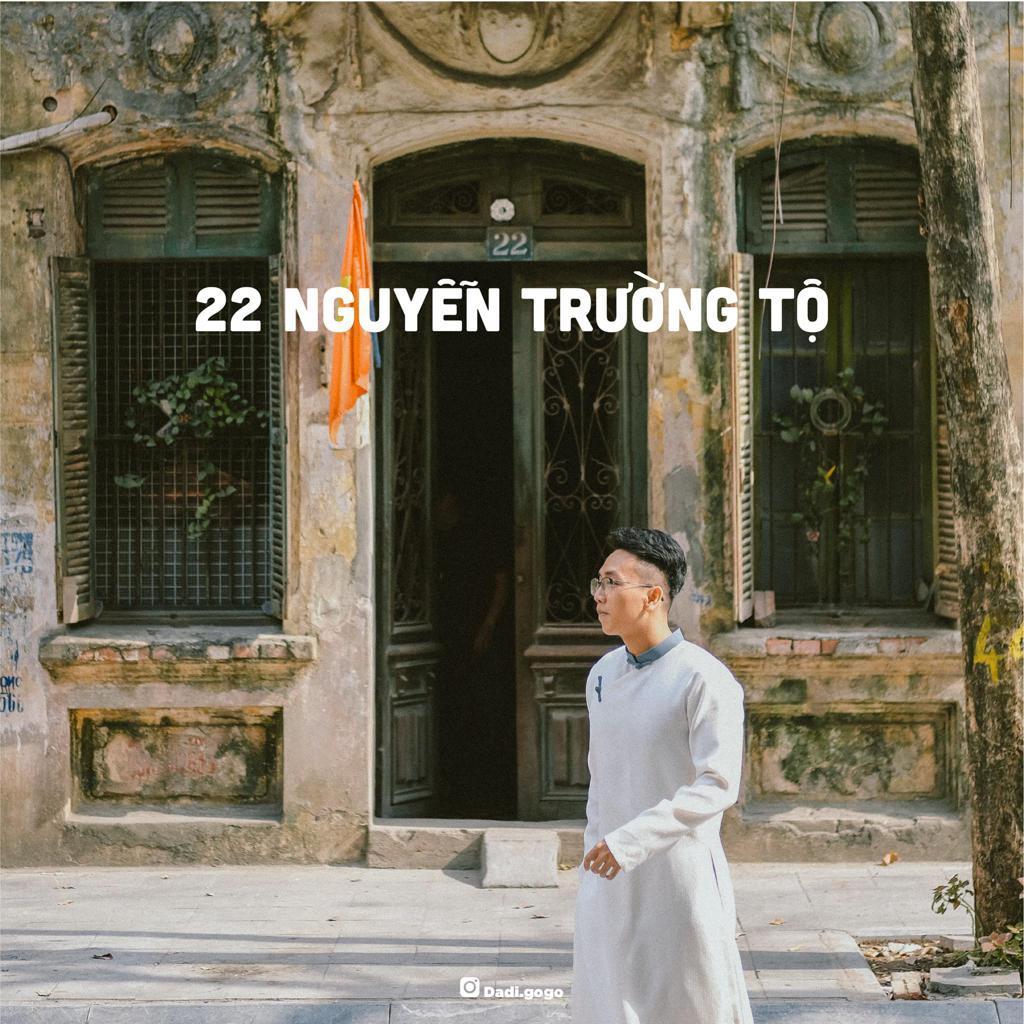
ở phía trước của ngôi nhà cũ có một chàng trai mặc áo dài